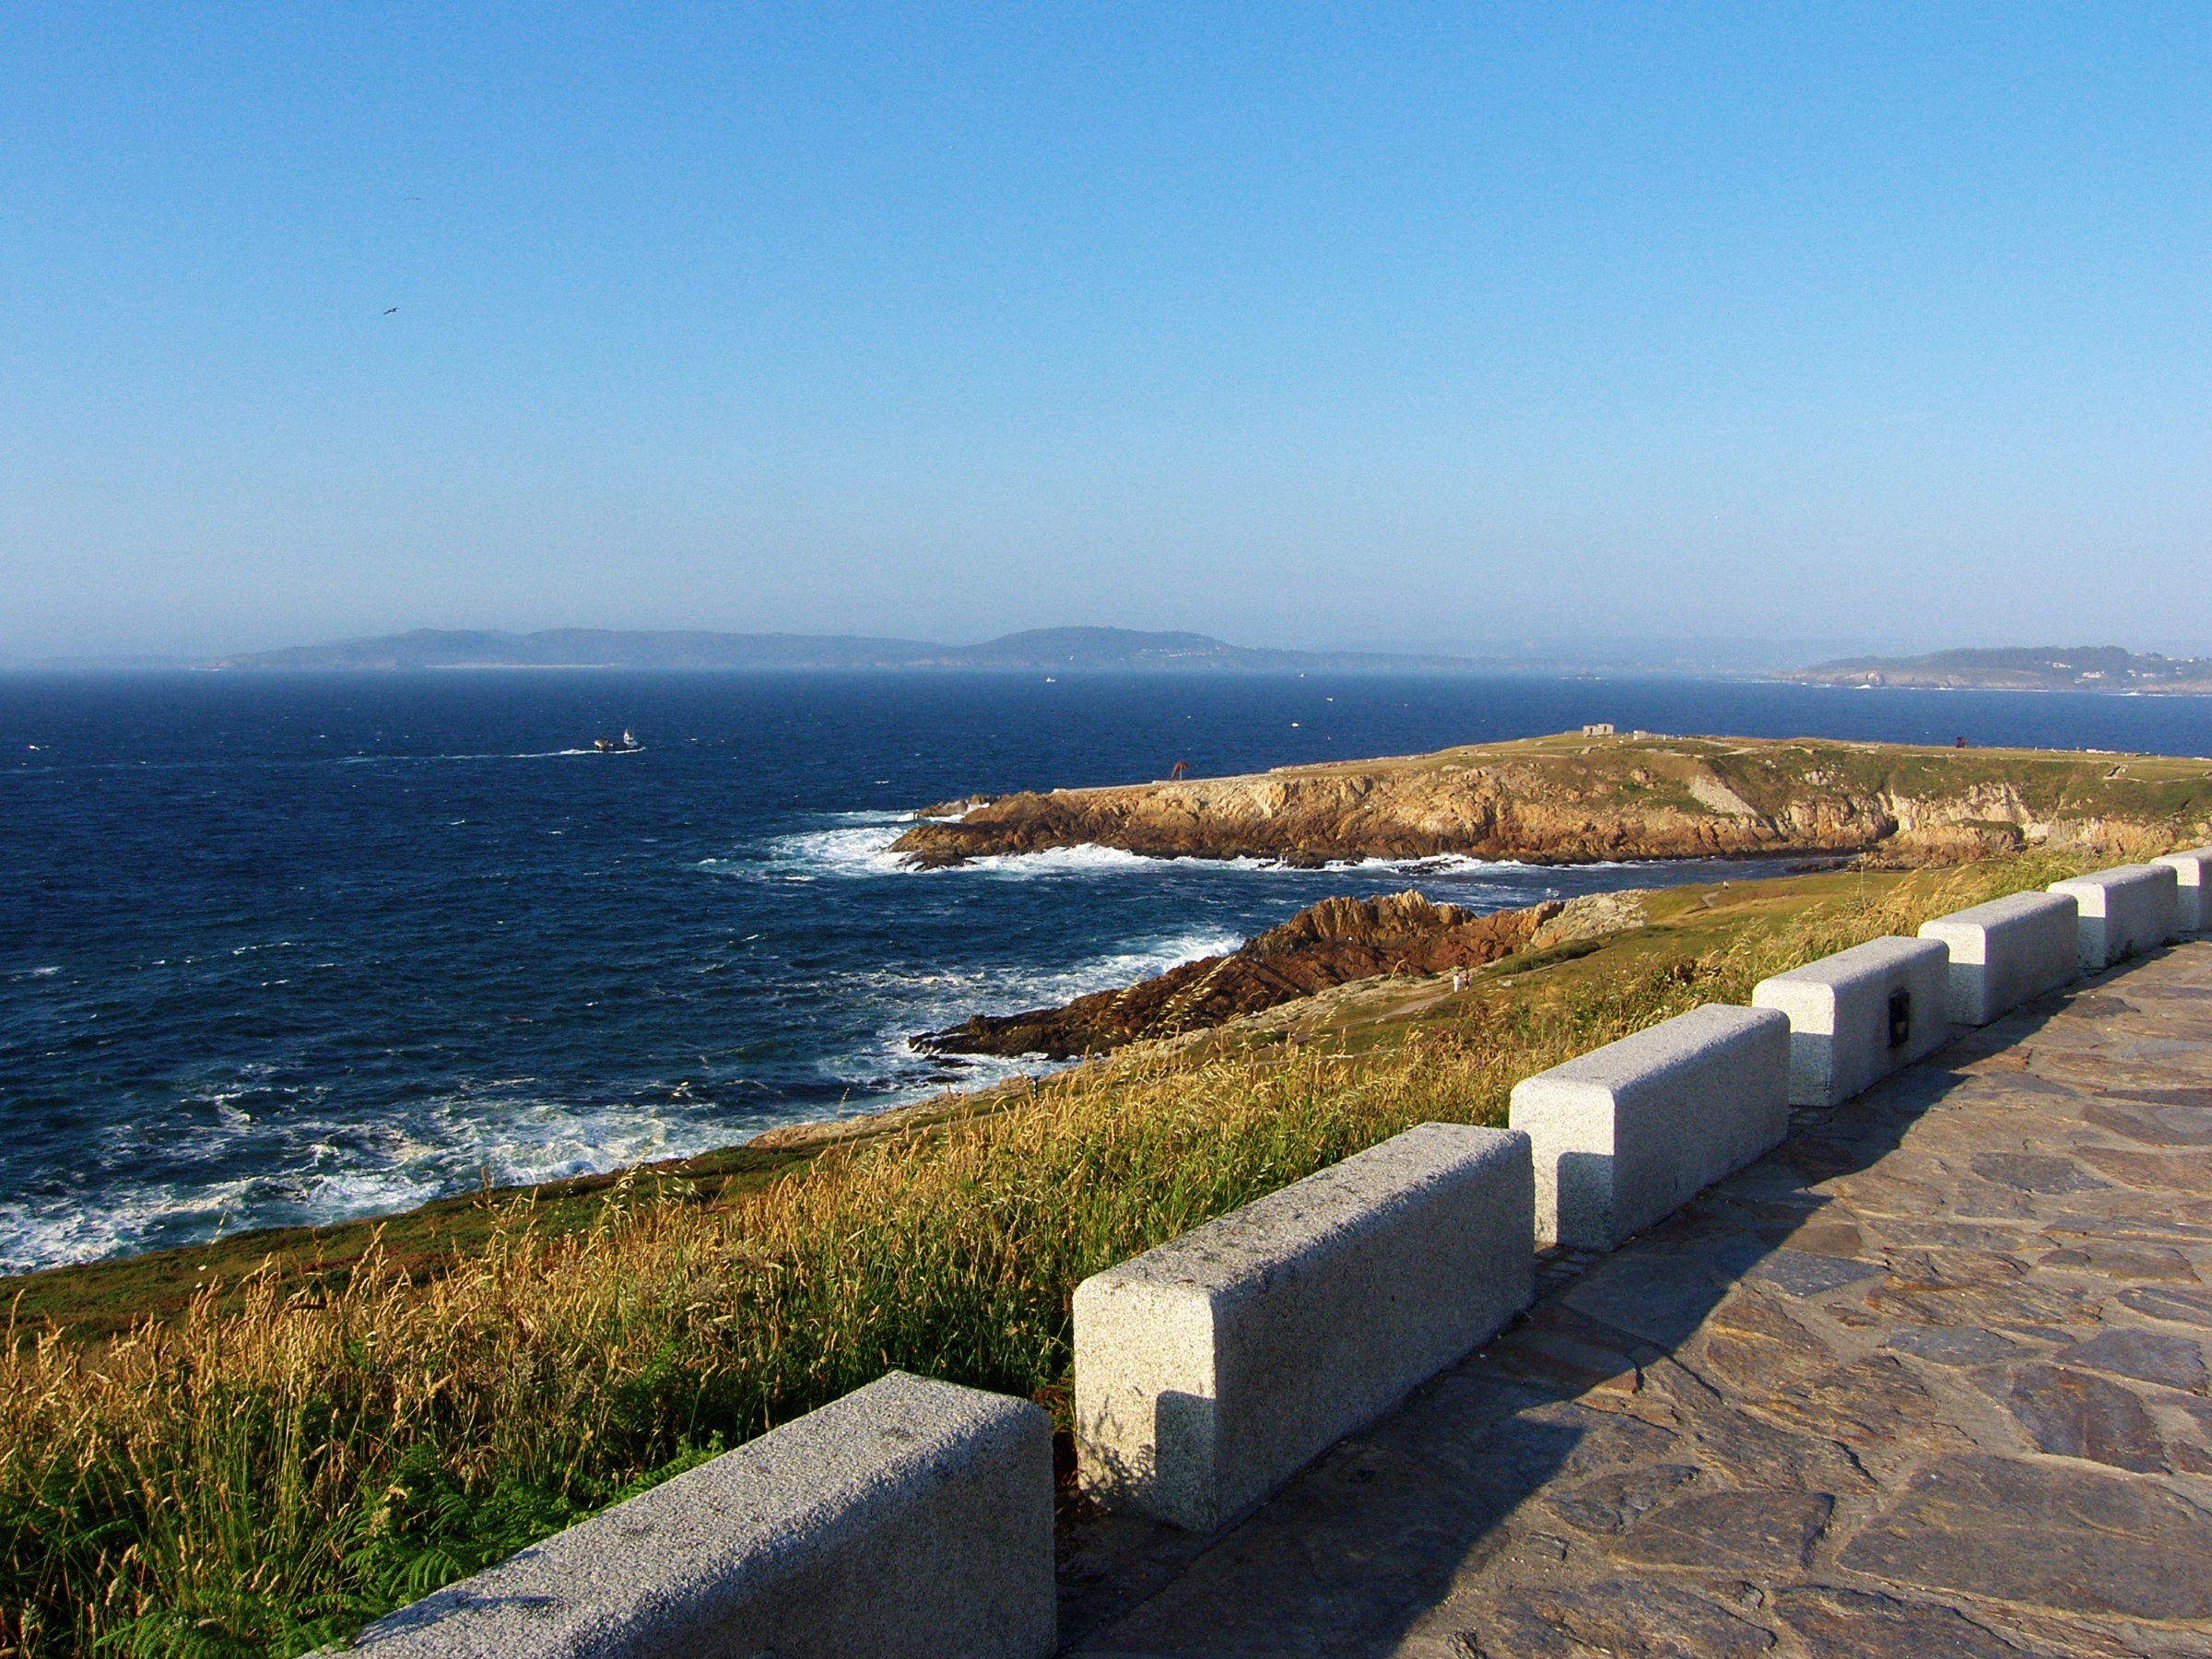
beach, sea, coast, ocean, horizon, shore, walkway, cliff, bay, reservoir, terrain, waterway, body of water, channel, cape, ggl1